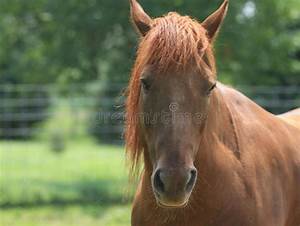
Label: cavallo